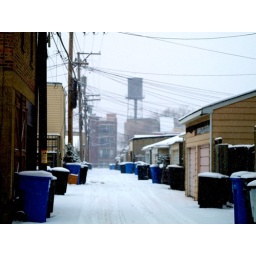
Snowy day in Chicago: West Town alley with an old water tower in the distance.